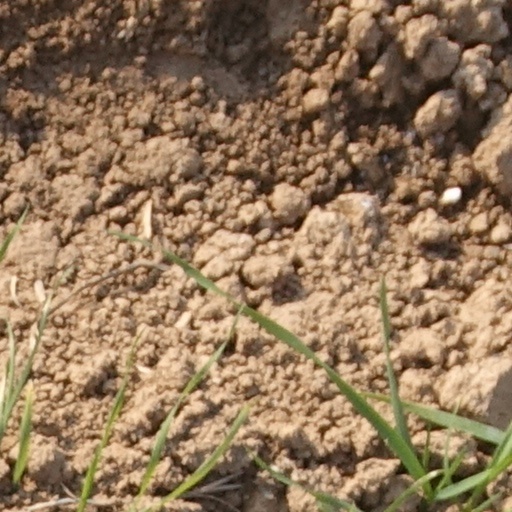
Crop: wheat